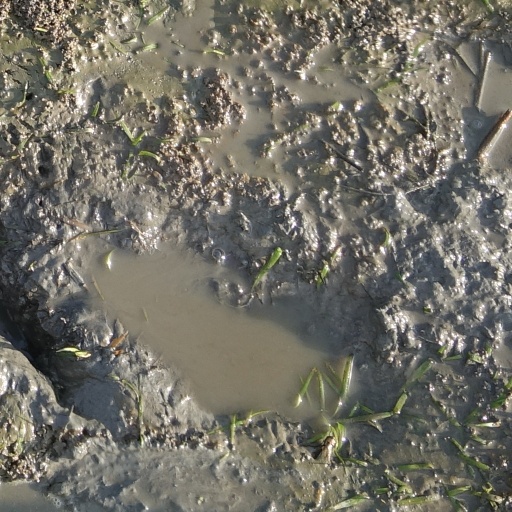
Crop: rice